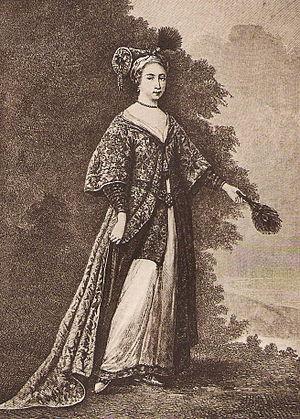
Marie Champmeslé, d'après un portrait anonyme exposé en 1878 au Trocadéro, publié par Emile Mas (La Champmeslé, Paris, Alcan, 1932).
Marie Desmares, dite Mˡˡᵉ de Champmeslé ou encore la Champmeslé, née le 18 février 1642 à Rouen et morte le 15 mai 1698 à Auteuil, est une actrice et tragédienne française du XVIIᵉ siècle.
La Normandie possède une langue propre dérivée, comme le français, de la langue d'oïl, le normand qui est encore utilisé à l’heure actuelle, notamment dans le Bessin, le Cotentin, les îles Anglo-Normandes ou encore le Pays de Caux.
Bajazet est une tragédie en cinq actes et en vers de Jean Racine. Elle est représentée pour la première fois en janvier 1672 au théâtre de l'Hôtel de Bourgogne et publiée la même année. Septième pièce de son auteur, elle est la première à s'inspirer d'un épisode historique contemporain, un fratricide ordonné en 1635 par le sultan ottoman Mourad IV.